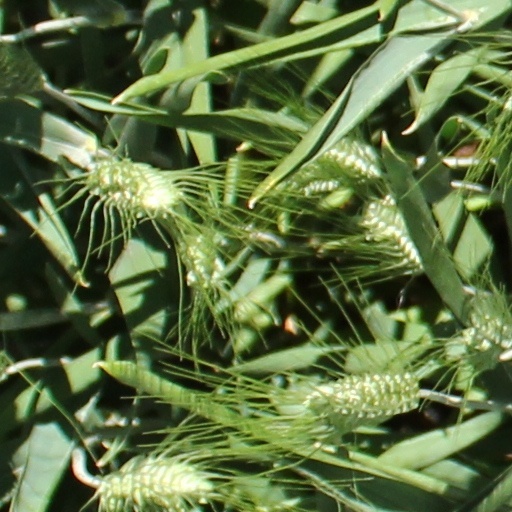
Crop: wheat